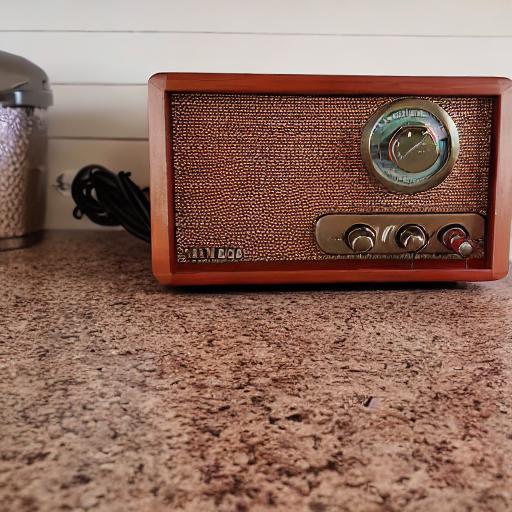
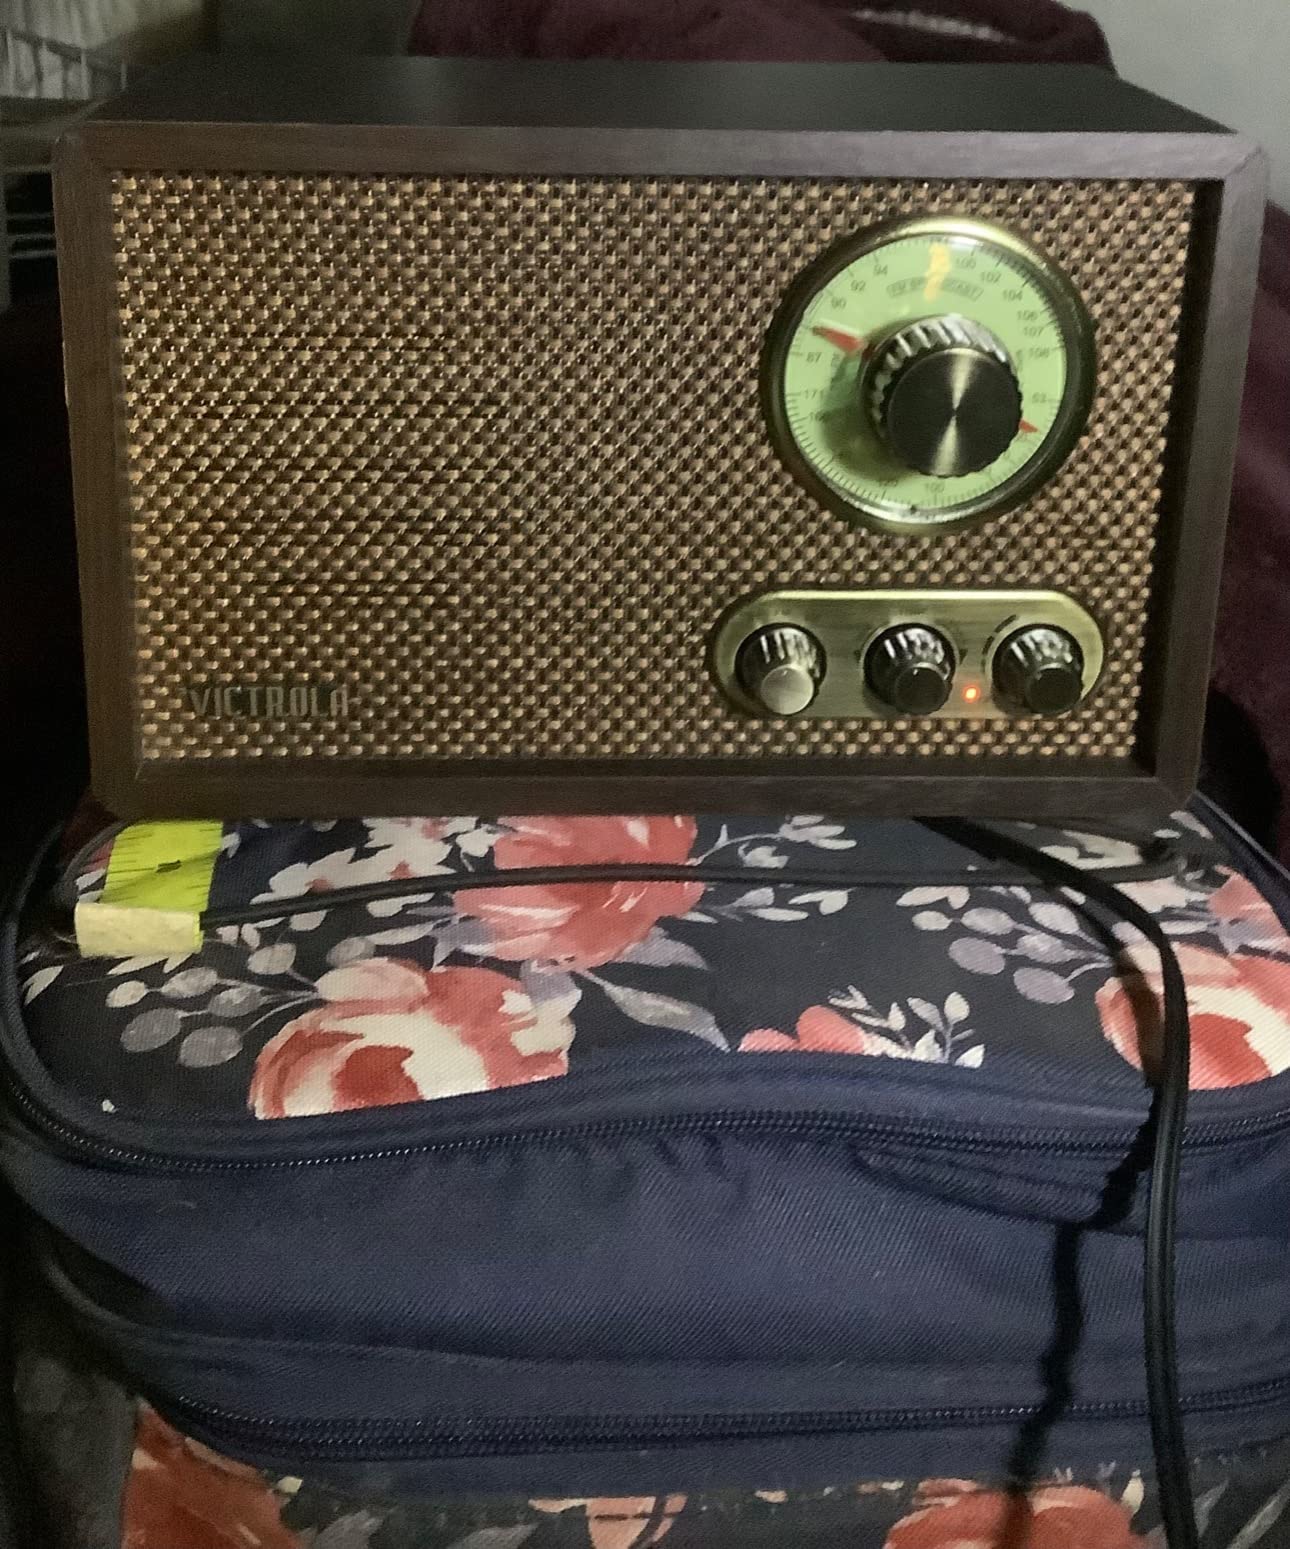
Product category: radio
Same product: no